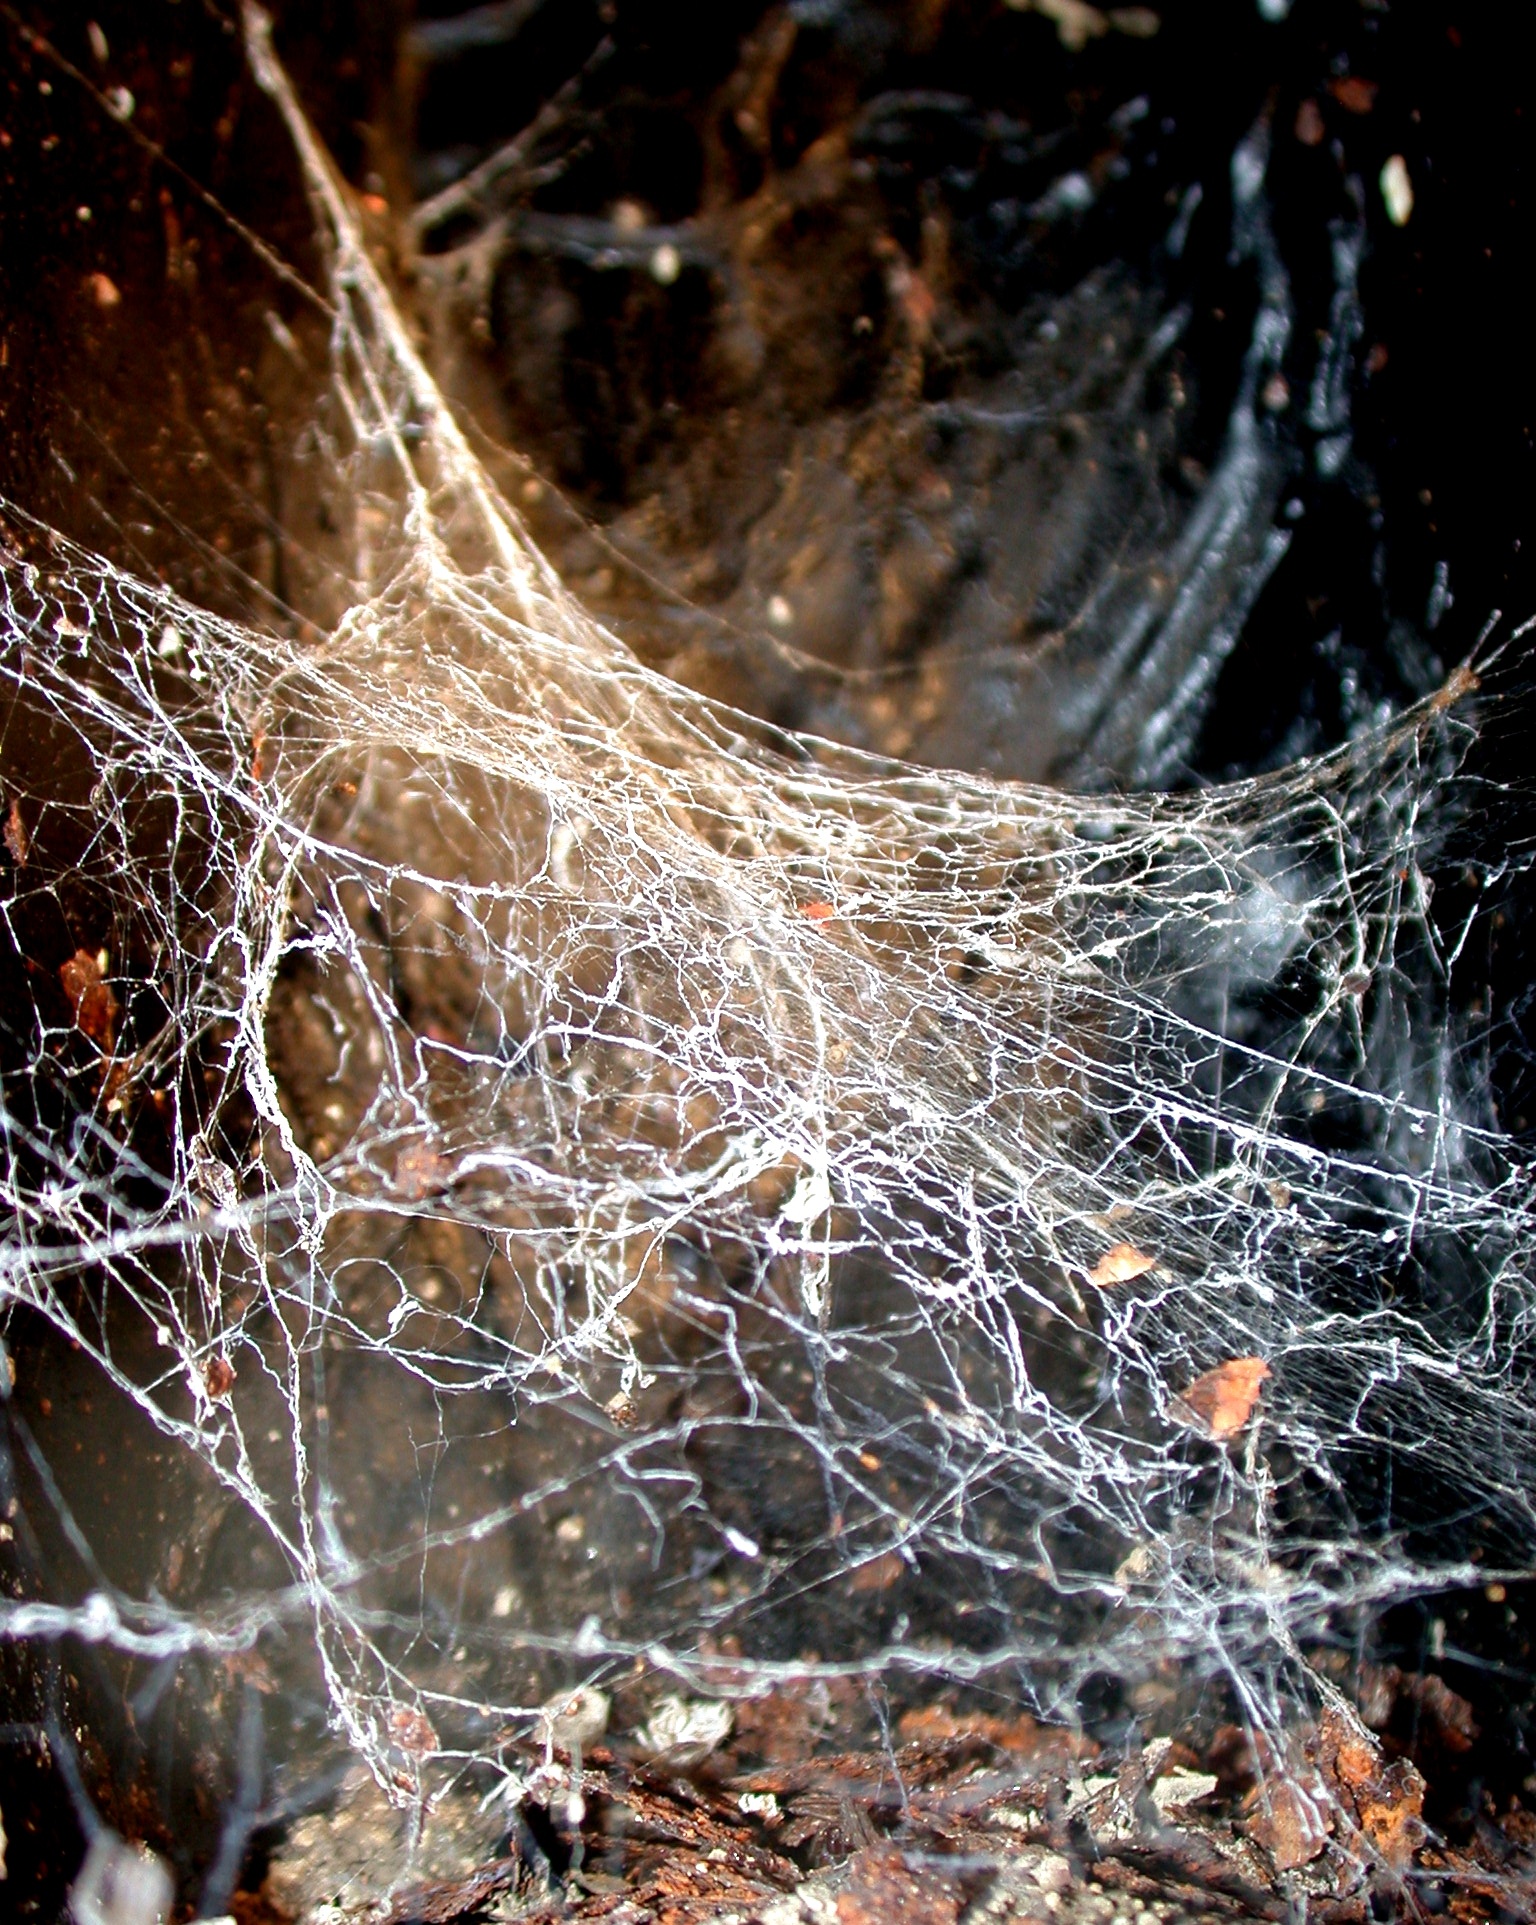
water, nature, branch, dew, leaf, frost, web, ice, autumn, fauna, material, invertebrate, spider web, spider, arachnid, network, jumble, trap, moisture, freezing, macro photography